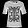
Label: T - shirt / top